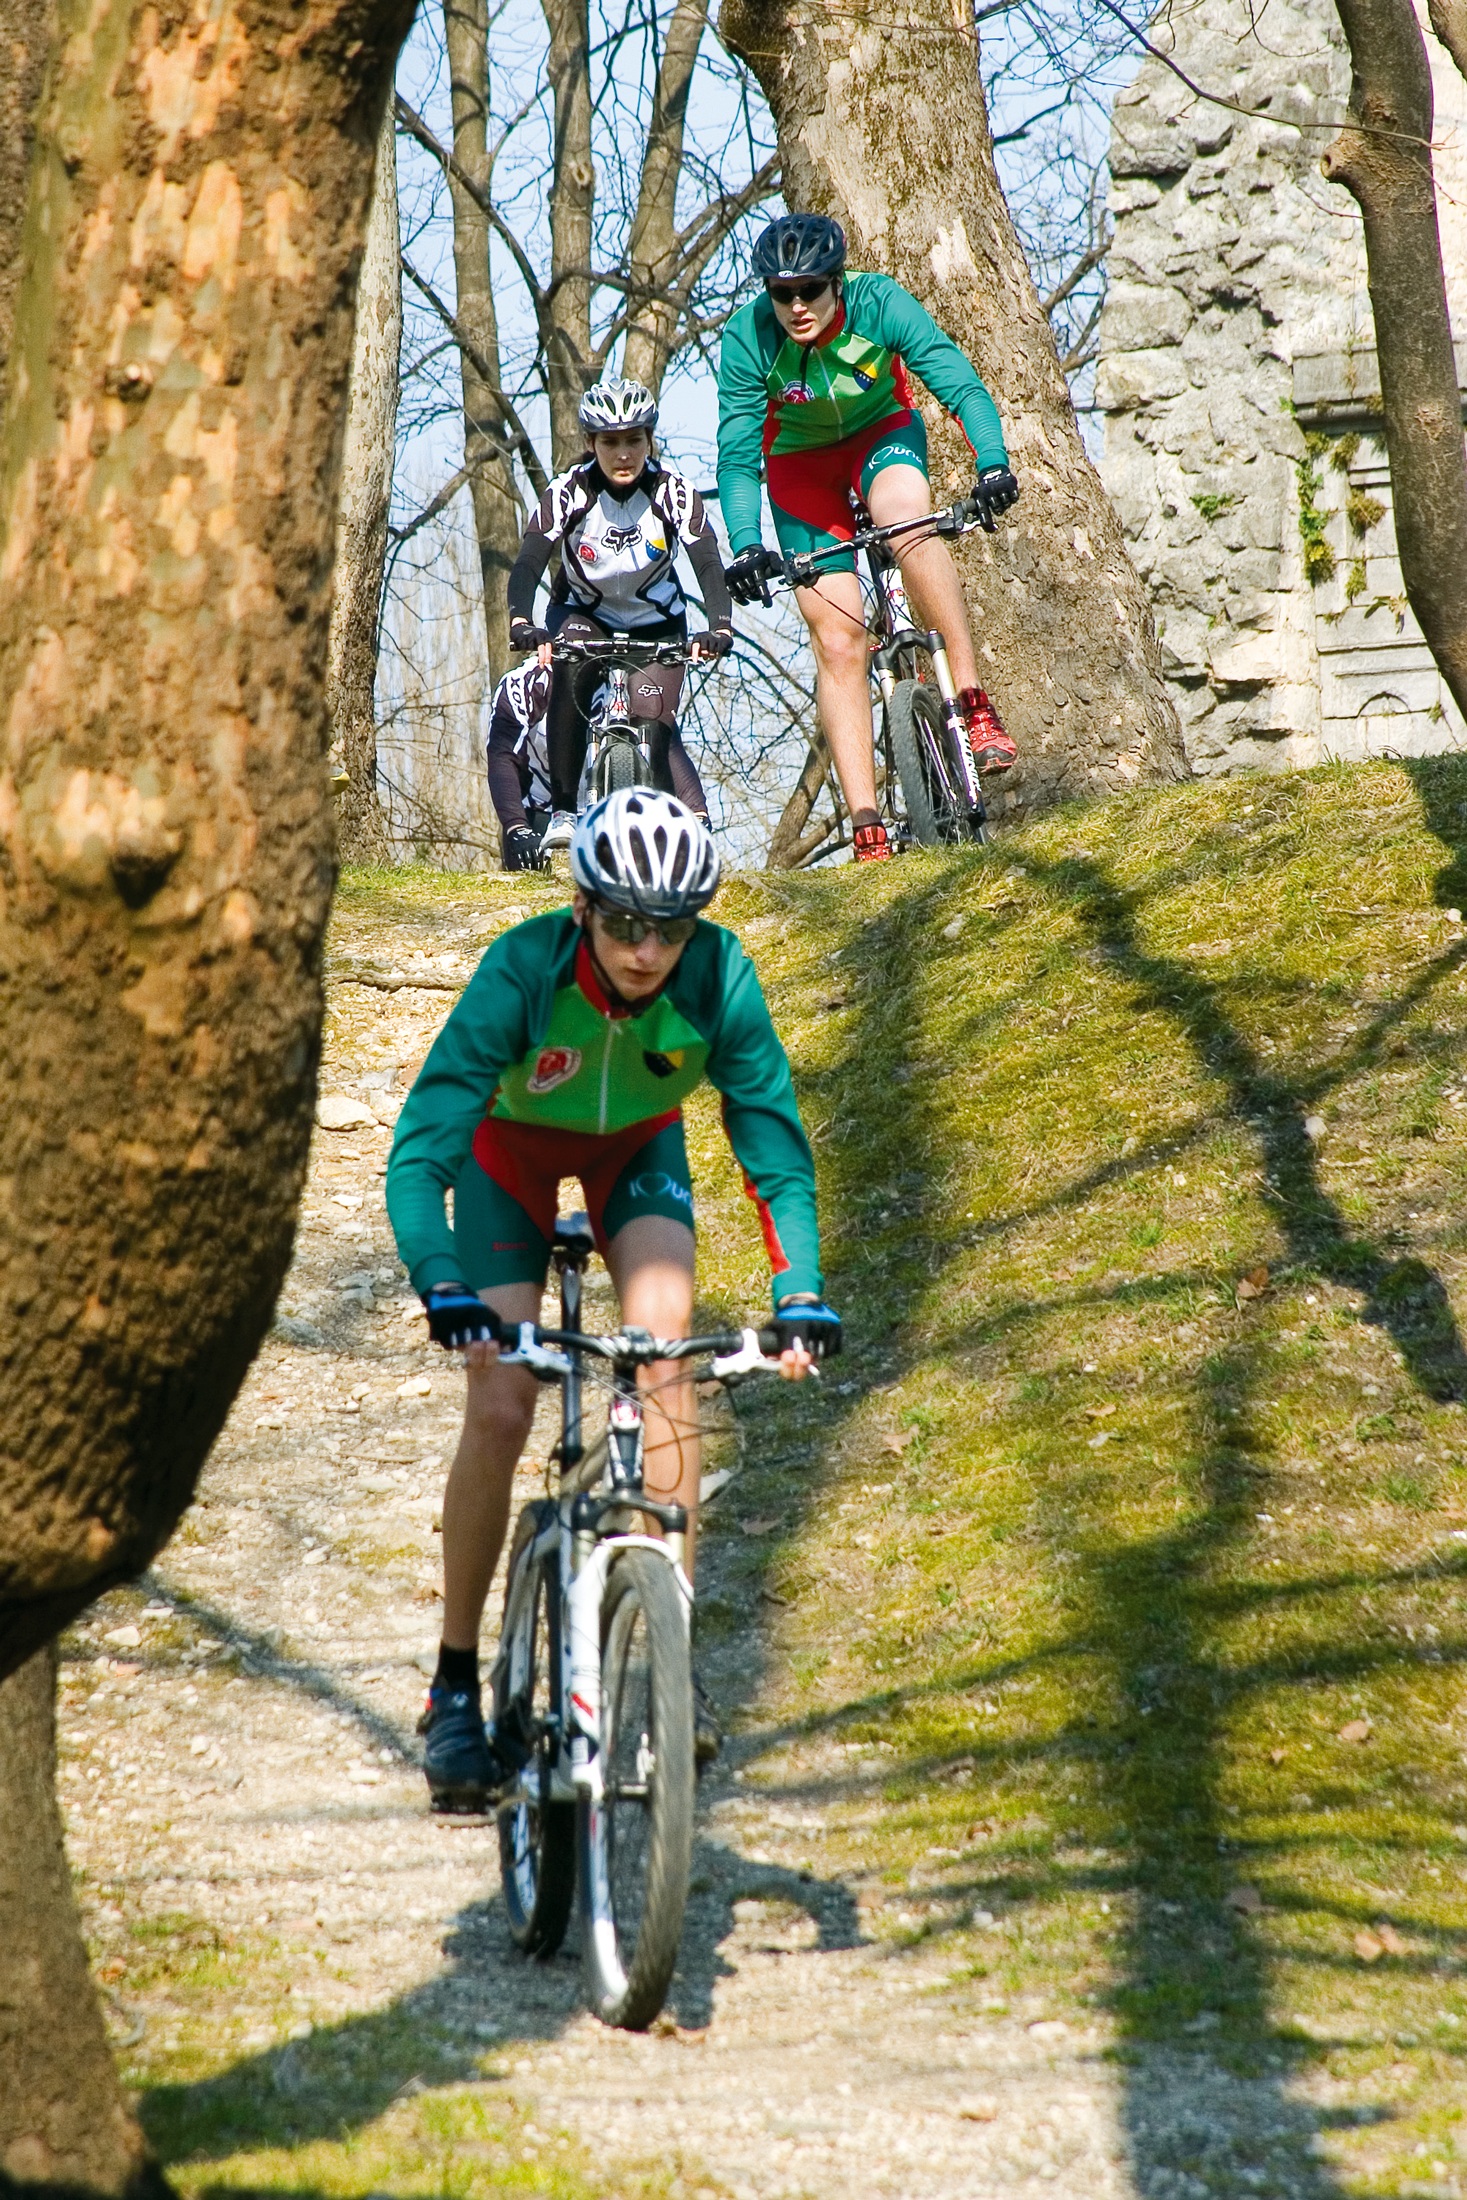
sport, bicycle, vehicle, extreme sport, sports equipment, mountain bike, cycling, race, sports, freeride, mountain biking, road cycling, cycle sport, cyclo cross, bicycle racing, downhill mountain biking, duathlon, mountain bike racing, cross country cycling